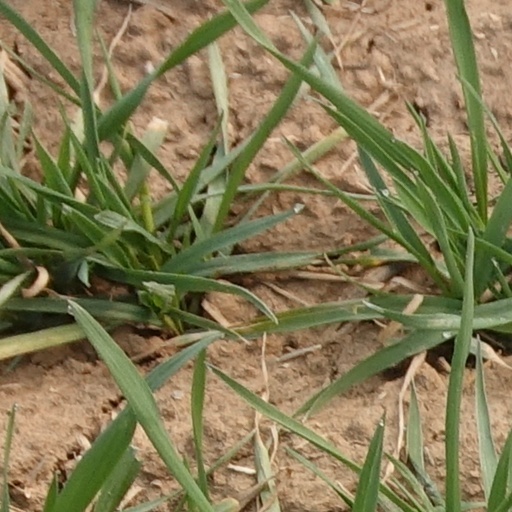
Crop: wheat